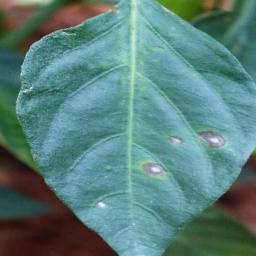
Label: cercospora